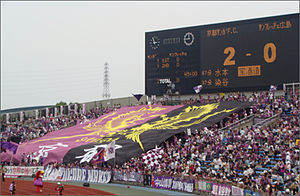
Kyoto Sanga FC
Klubbens fans på stadion
Kyōto Sanga F.C. er en japansk fodboldklub fra Kyōto, der siden 2011 har spillet i den japanske 2. division, J. League Division 2. Klubben blev grundlagt i 1922 som Kyōto Shikō Club og er den ældste fodboldklub i Japan.